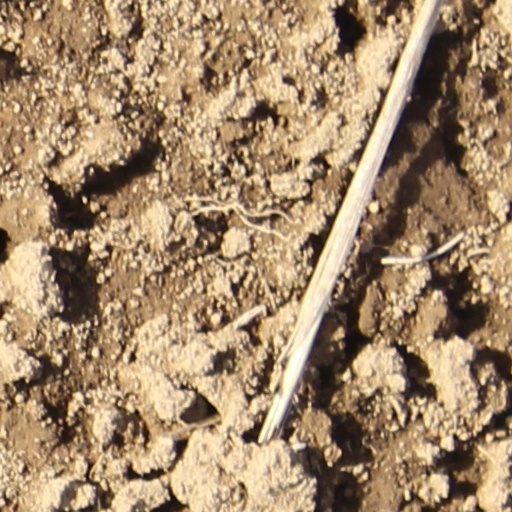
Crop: wheat